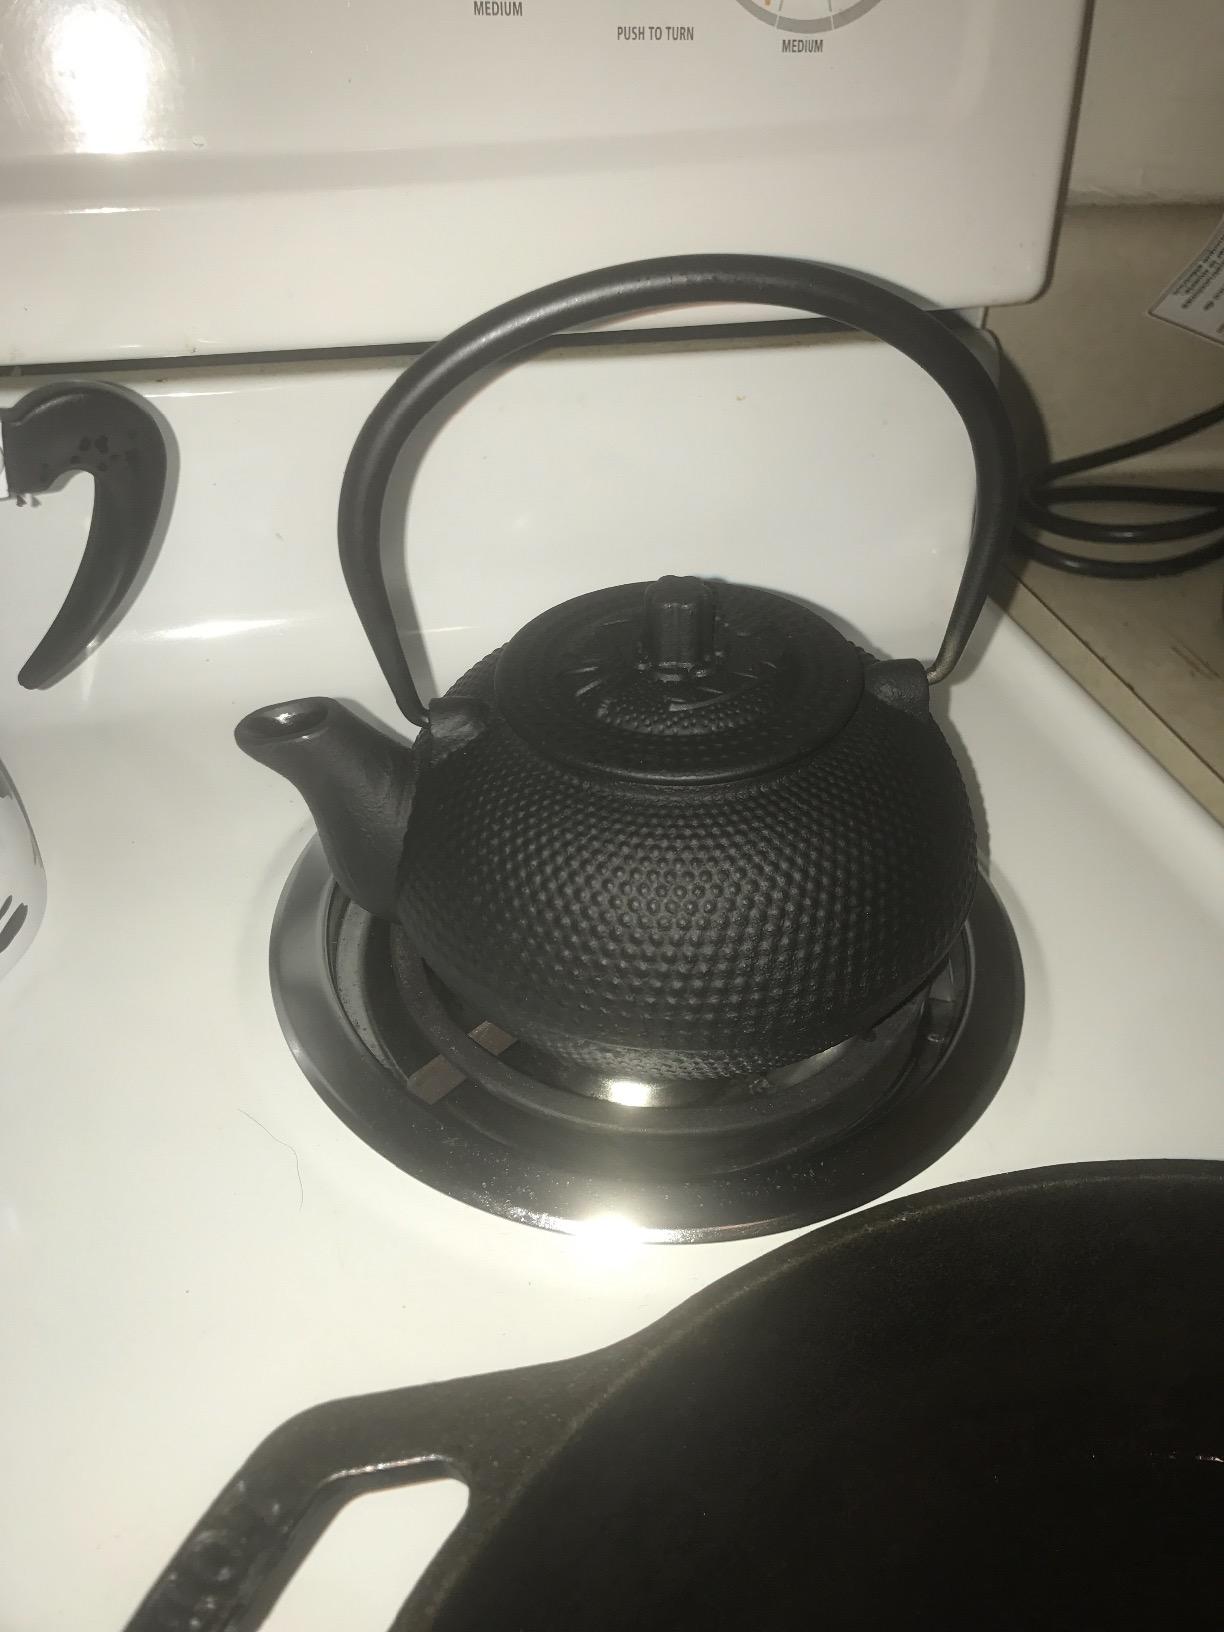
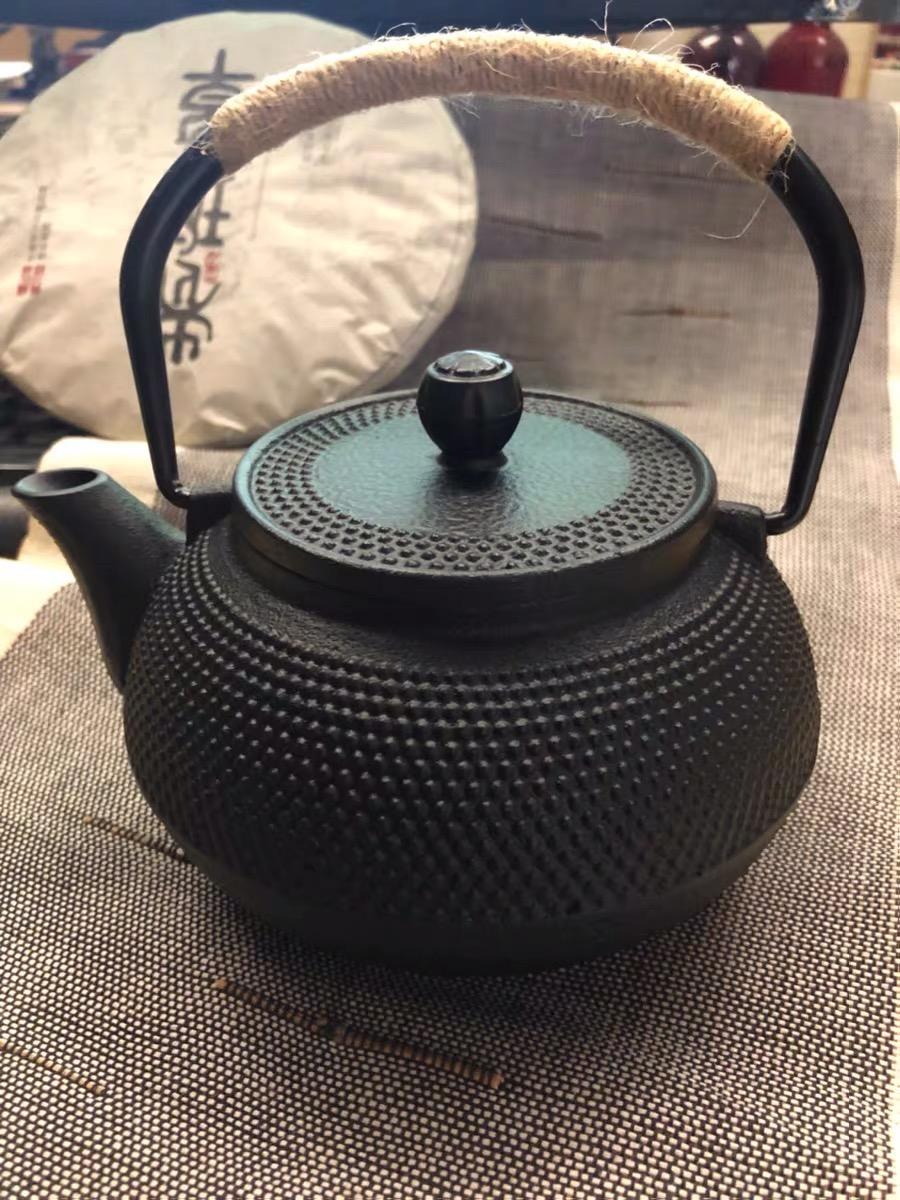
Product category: items_kettle
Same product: yes